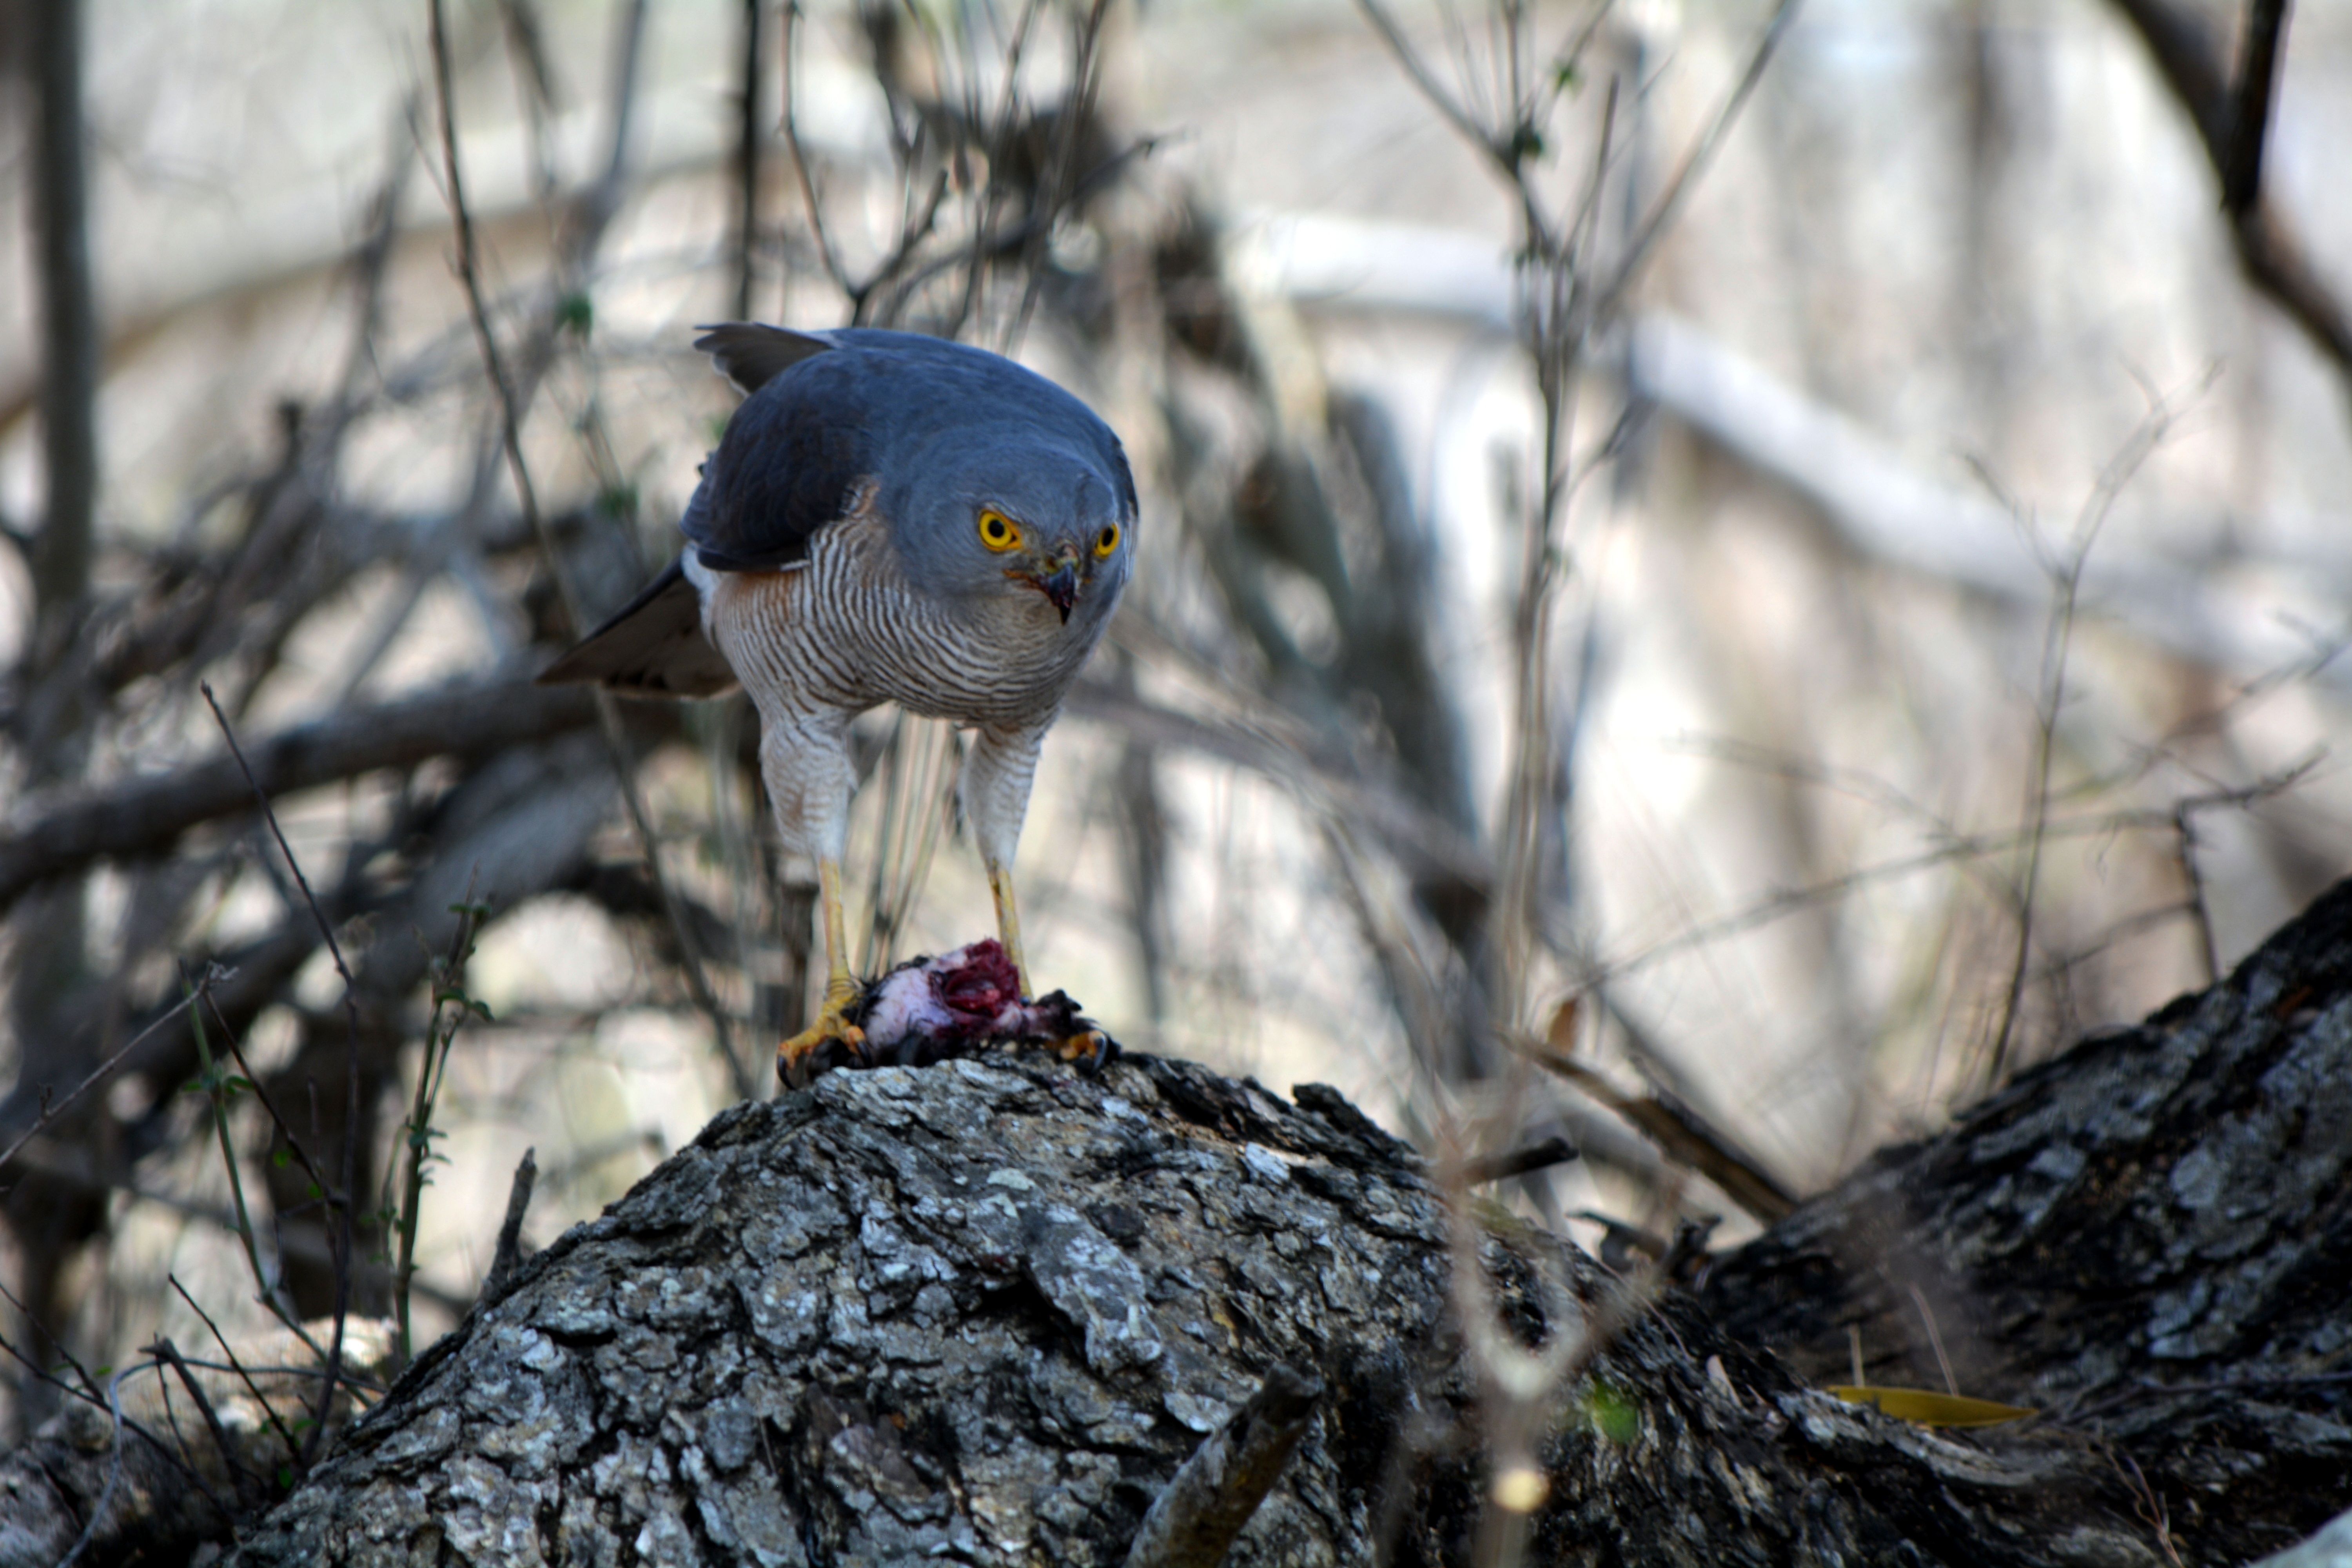
nature, branch, winter, bird, wildlife, spring, beak, fauna, vertebrate, old world flycatcher, perching bird